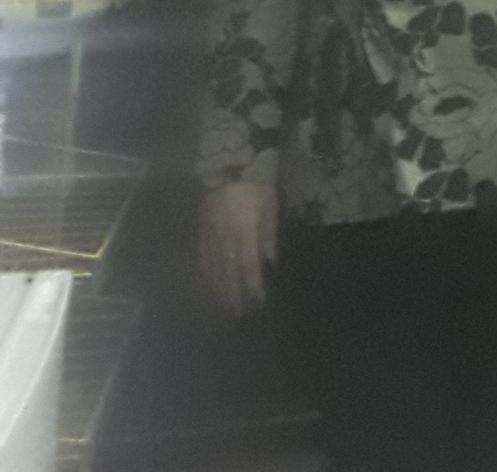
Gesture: no_gesture